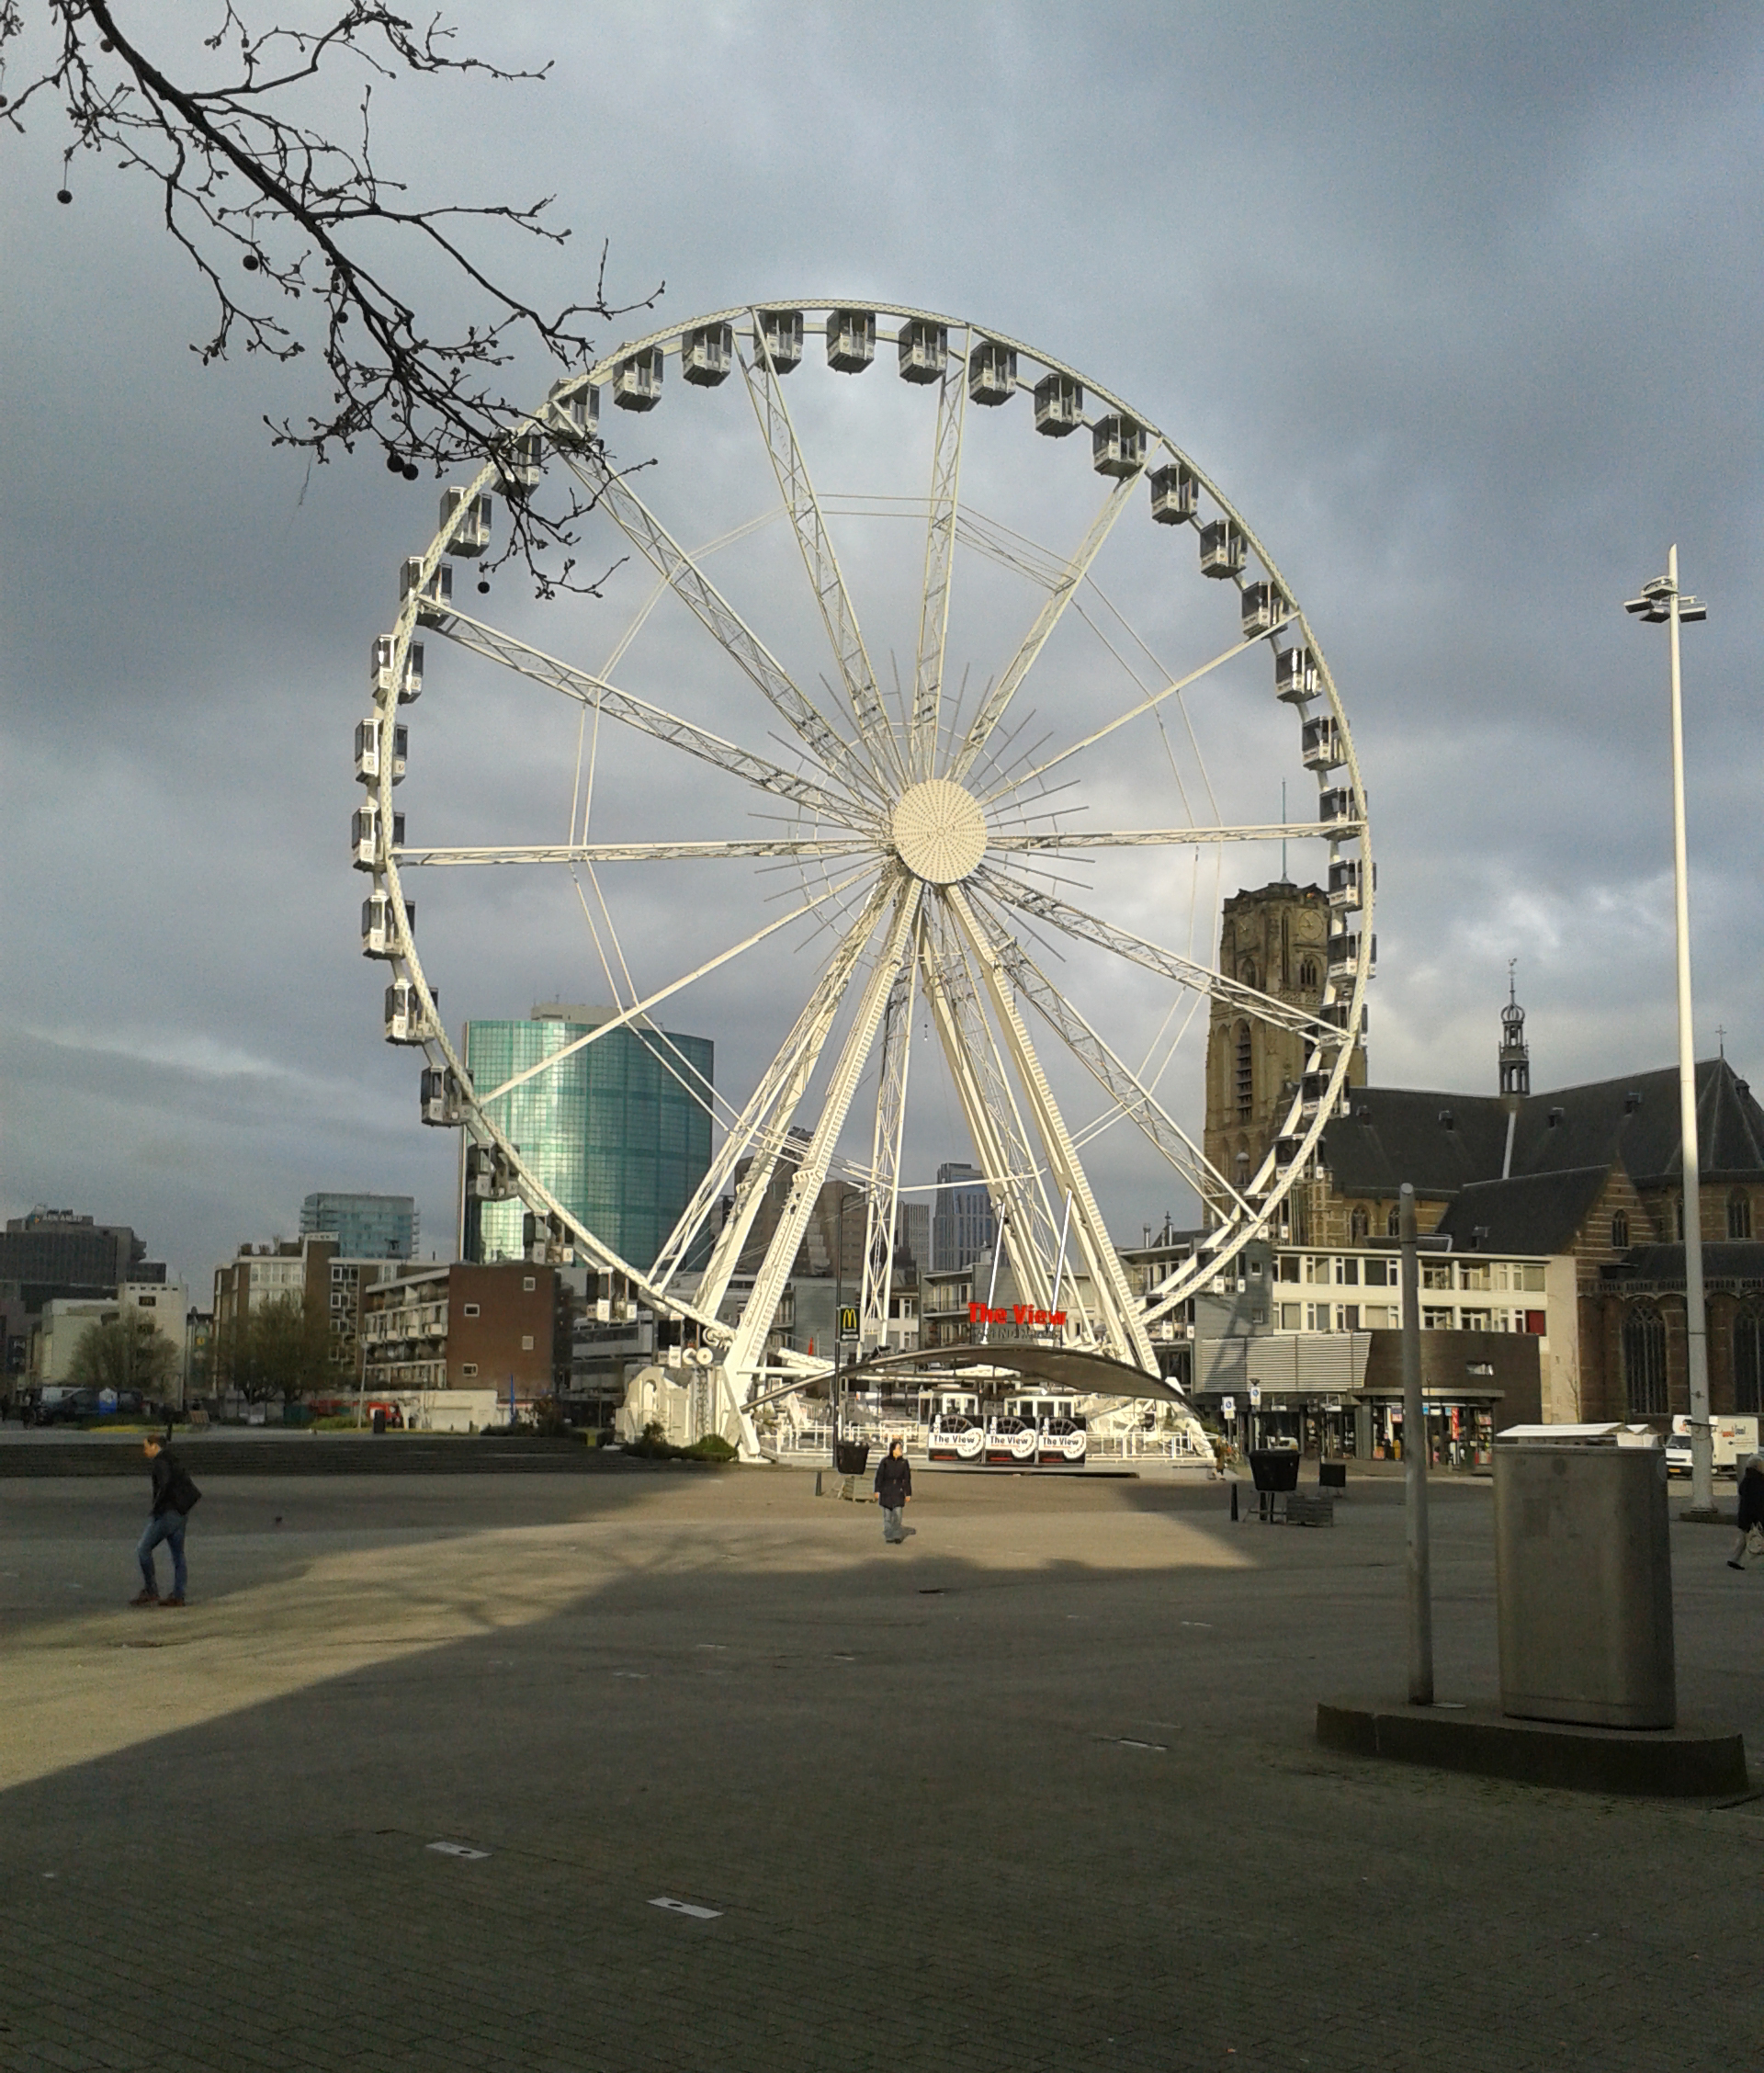
outdoor, structure, sky, recreation, ferris wheel, nikon, nederland, netherlands, clouds, rotterdam, markthal, tourist attraction, urbanphotography, paulvandevelde, pdvandevelde, padagudaloma, dordrecht, nederlandinfotos, blaak, urbanfotografie, theview, hoogstraat, binnenrotte, reuzenrat, outdoor recreation, geographical feature, sport venue